Question: Please indicate a possible affordance area of frisbee that can be used for throwing
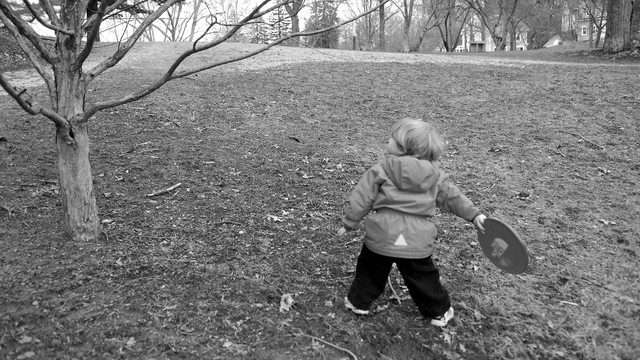
Answer: [455.5, 188.5, 535.5, 290.5]